György Lukács

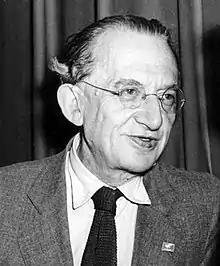
Lukács in 1952

György Lukács (born Bernát György Löwinger; ; ; 13 April 1885 – 4 June 1971) was a Hungarian Marxist philosopher, literary historian, literary critic, and aesthetician. He was one of the founders of Western Marxism, an interpretive tradition that departed from the Soviet Marxist ideological orthodoxy. He developed the theory of reification, and contributed to Marxist theory with developments of Karl Marx's theory of class consciousness. He was also a philosopher of Leninism. He ideologically developed and organised Lenin's pragmatic revolutionary practices into the formal philosophy of vanguard-party revolution.